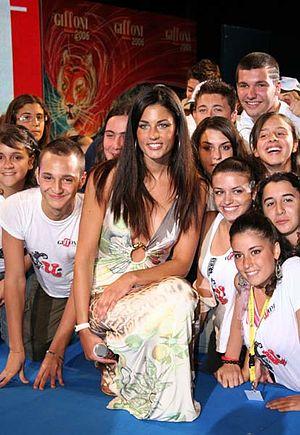
Daniela Ferolla, née le 7 mai 1984 à Vallo della Lucania, est un mannequin italien ayant été couronné Miss Italie en 2001.
Miss Italie est un concours de beauté féminine destiné aux jeunes femmes habitantes et de nationalité italienne. Il est tenu depuis 1939 pour désigner la plus belle femme de l'Italie qui représentera principalement le pays au concours Miss Univers.